Ambroise Vollard

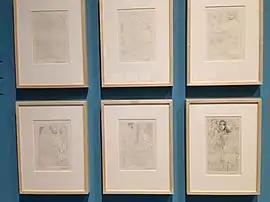
Prints by Pablo Picasso from the "Vollard Suite", 1939

Vollard's greatest success was undoubtedly his collaboration with Pablo Picasso, which gave rise to one of the best known series of prints made in the century: the "Vollard Suite". In the 1920s, Picasso's relationship with Vollard grew close: a series of etchings made by Picasso in 1927 on the theme of the artist and his model was acquired by the dealer to illustrate "The Unknown Masterpiece" by Honoré de Balzac, published in 1931. It was then that Vollard commissioned a series of prints that the artist produced between 1930 and 1937, and which was published in 1939: the "Vollard Suite". It is a set of one hundred prints—most of them etchings and some drypoint—of diverse subject matter, divided into several sequences; the largest (about forty) revolve around the theme "The sculptor's workshop", centered on the relationship between a sculptor, his model and his work, an autobiographical reference in which the model is Marie-Thérèse Walter, his partner at the time; another group revolves around the theme of "The Rape", while there are several dedicated to the figure of "The Minotaur", among which stands out "Blind Minotaur in the Dark", considered one of the best of the series; there are also three portraits of Vollard. At the same time, in 1931 he illustrated for the publisher Albert Skira "The Metamorphoses" by Ovid.